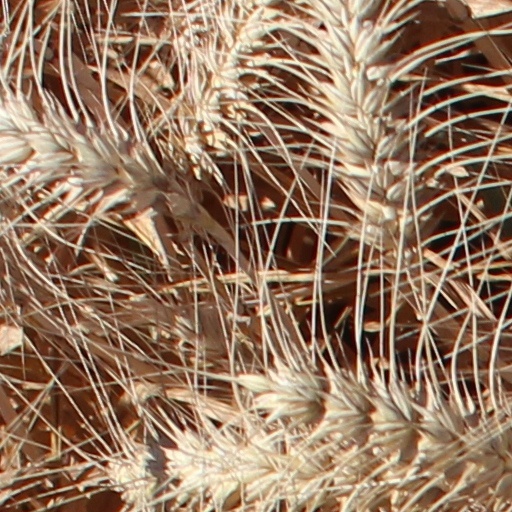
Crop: wheat